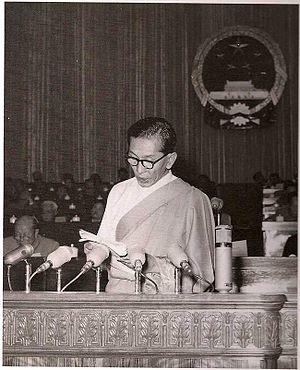
Ngapo Ngawang Jigmé, né le 1ᵉʳ février 1910 à Lhassa au Tibet, mort le 23 décembre 2009 à Pékin, est un haut dirigeant tibétain qui occupa diverses fonctions militaires et politiques aussi bien avant qu'après 1951. Il est surtout connu pour avoir signé l'accord en 17 points qui affirma la souveraineté chinoise sur le Tibet.